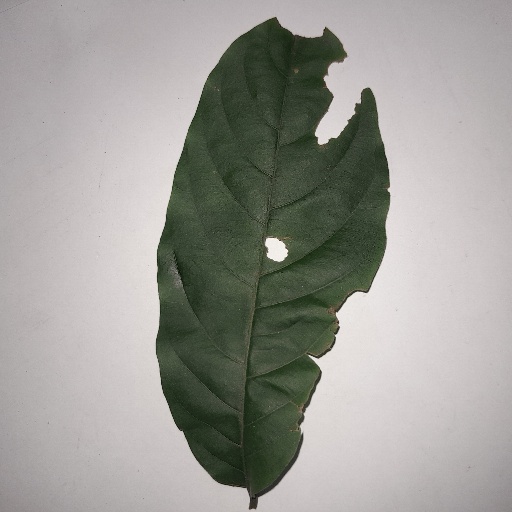
Species: HariTaki
Leaf condition: Shot Hole